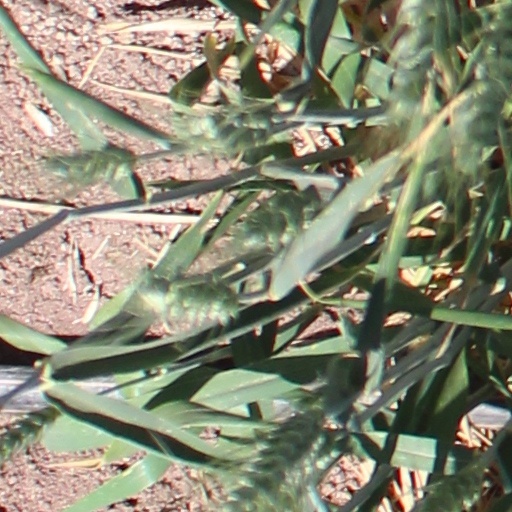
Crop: wheat